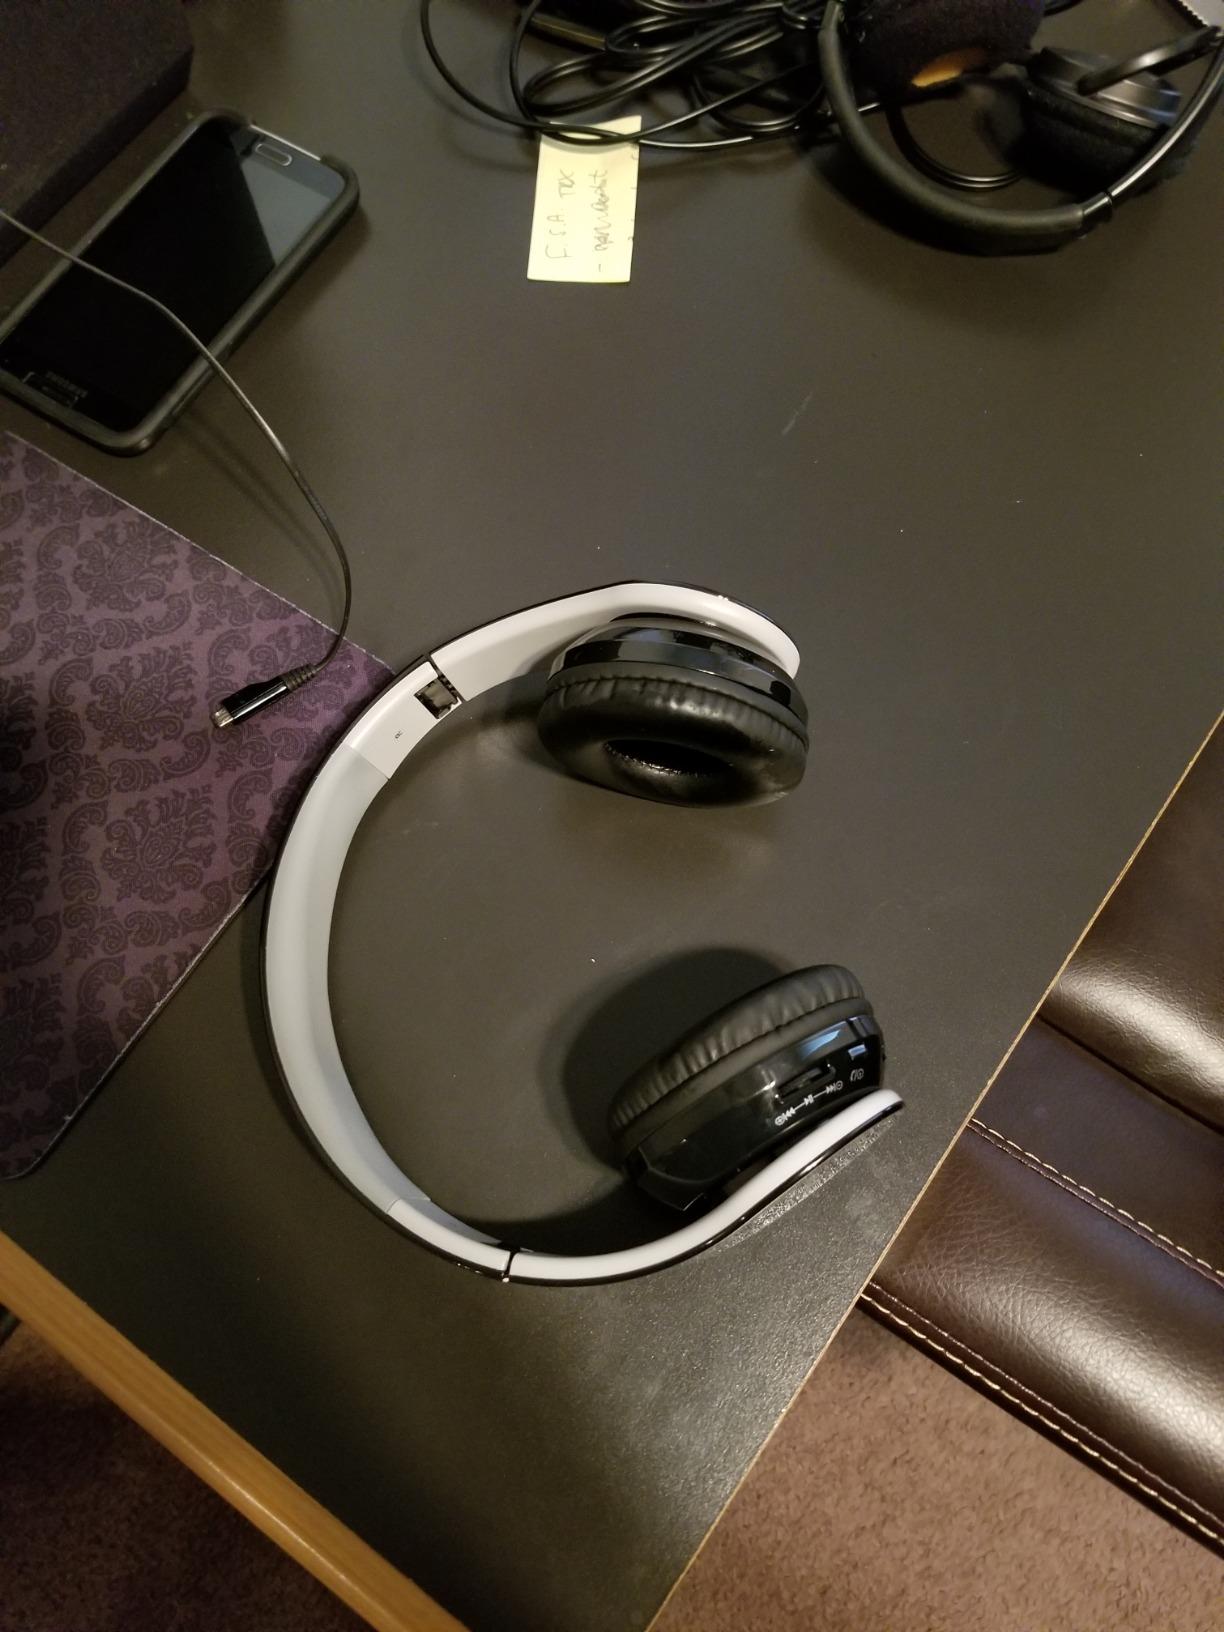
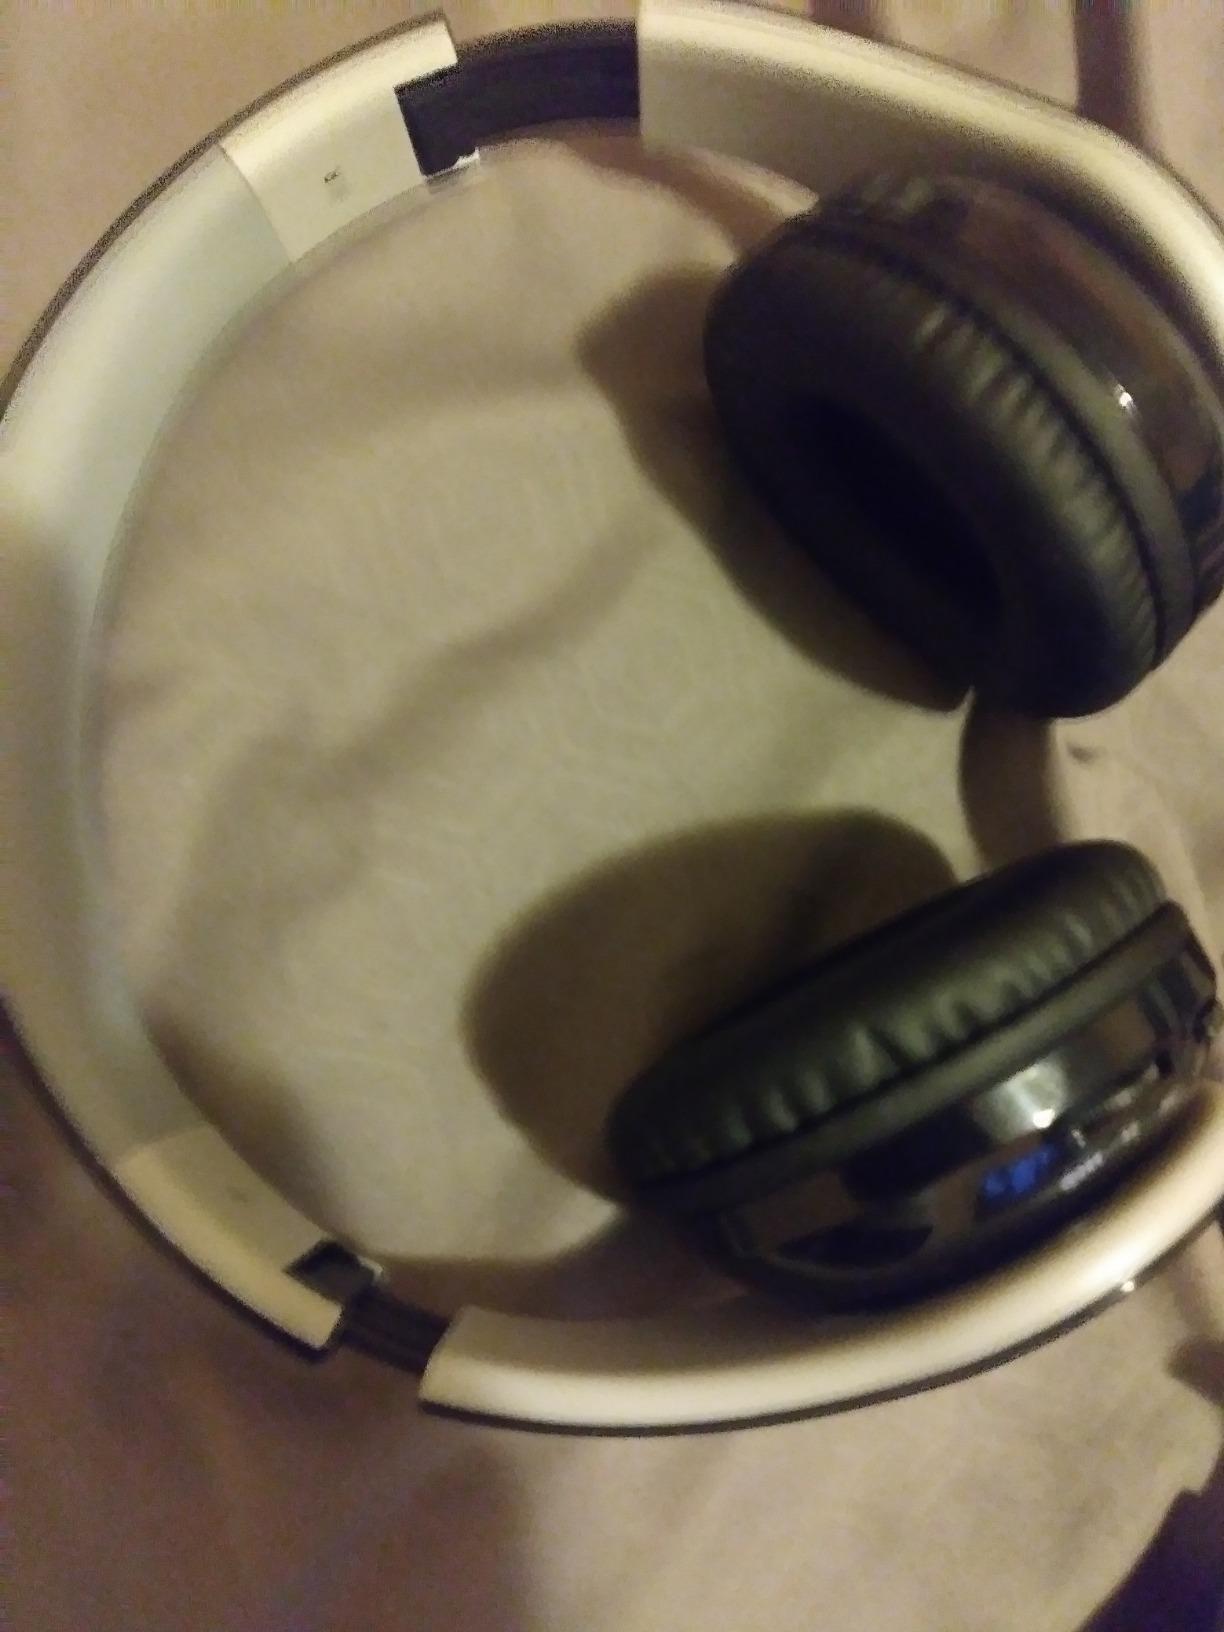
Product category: headphones
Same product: yes